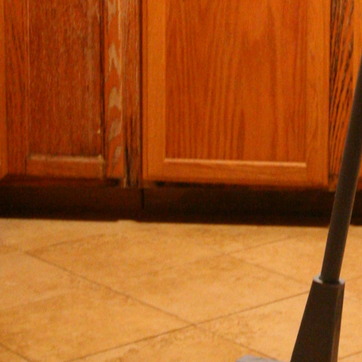
Material: wood